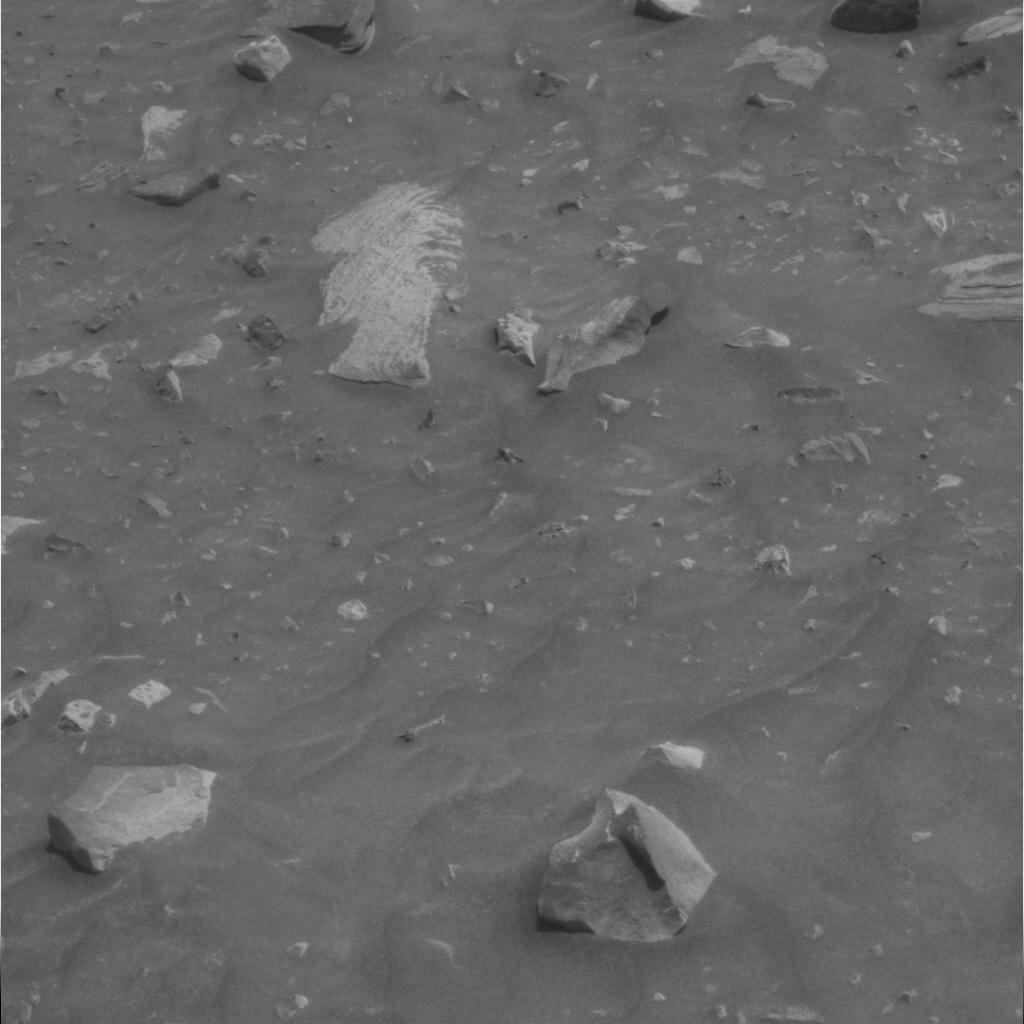
Surface features visible: Rock Outcrops, Clasts, Dunes/Ripples, Rock (Linear Features), Soil, Nearby Surface